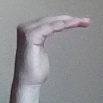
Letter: haa